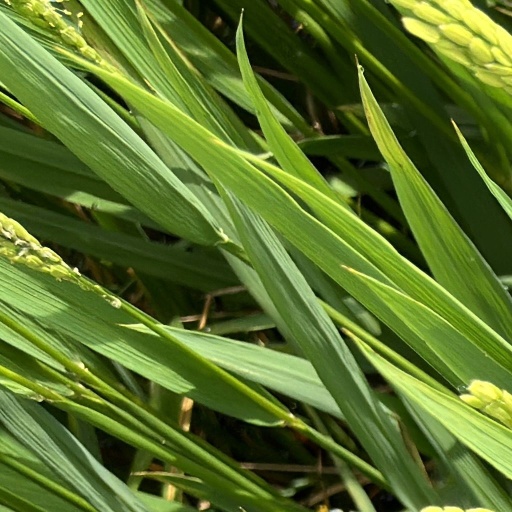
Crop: rice